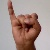
The image shows a hand gesture representing the letter 'I' in Indian Sign Language.